John A. Brashear House and Factory

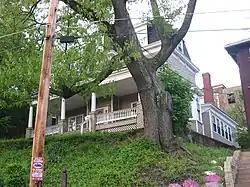

The John A. Brashear House and Factory in the Perry South neighborhood of Pittsburgh, Pennsylvania, was built in 1886. Former home of astronomer John Brashear (1840–1920), who was described by former Pennsylvania Governor Martin Grove Brumbaugh as "Pennsylvania's most eminent citizen," the site was listed on the National Register of Historic Places on December 6, 2012.